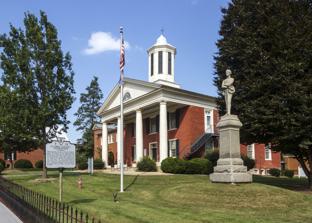
Building: Old Clarke County Courthouse (Virginia)
Country: United States of America
Year built: 1837
United States historic place Old Clarke County Courthouse U.S. National Register of Historic Places Virginia Landmarks Register Old Clarke County Courthouse, 2012 Show map of Northern Virginia Show map of Virginia Show map of the United States Location 104 N. Church St., Berryville, Virginia Coordinates 39°9′6″N 77°58′51″W / 39.15167°N 77.98083°W / 39.15167; -77.98083 Area 1 acre (0.40 ha) Built 1837 ( 1837 ) Architect Meade, David Architectural style Roman Revival NRHP reference No. 83003277 VLR No. 168-0001 Significant dates Added to NRHP July 7, 1983 Designated VLR September 16, 1982 The Old Clarke County Courthouse is a historic county courthouse complex located at Berryville , Clarke County, Virginia .  The complex includes the Old Clarke County Courthouse, built in 1837; the original county clerk's building, dating from the 1880s; and a two-story building built about 1900 and containing the Sheriff's office and county jail. The former courthouse is a two-story, red brick temple-form structure, fronted by a full-height Tuscan order portico in the Roman Revival style. The building served as the county's courthouse until 1977, when a new courthouse was erected. It was subsequently designated the General District Courts Building. It was listed on the National Register of Historic Places in 1983. References